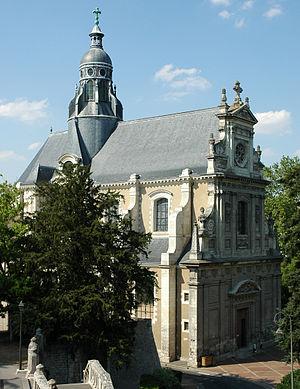
L’histoire de la cité scolaire Augustin-Thierry commence avec la création, par lettre patente, d'un collège royal à Blois par Henri III en 1581 et continue jusqu'à nos jours, malgré plusieurs interruptions et changements de locaux.